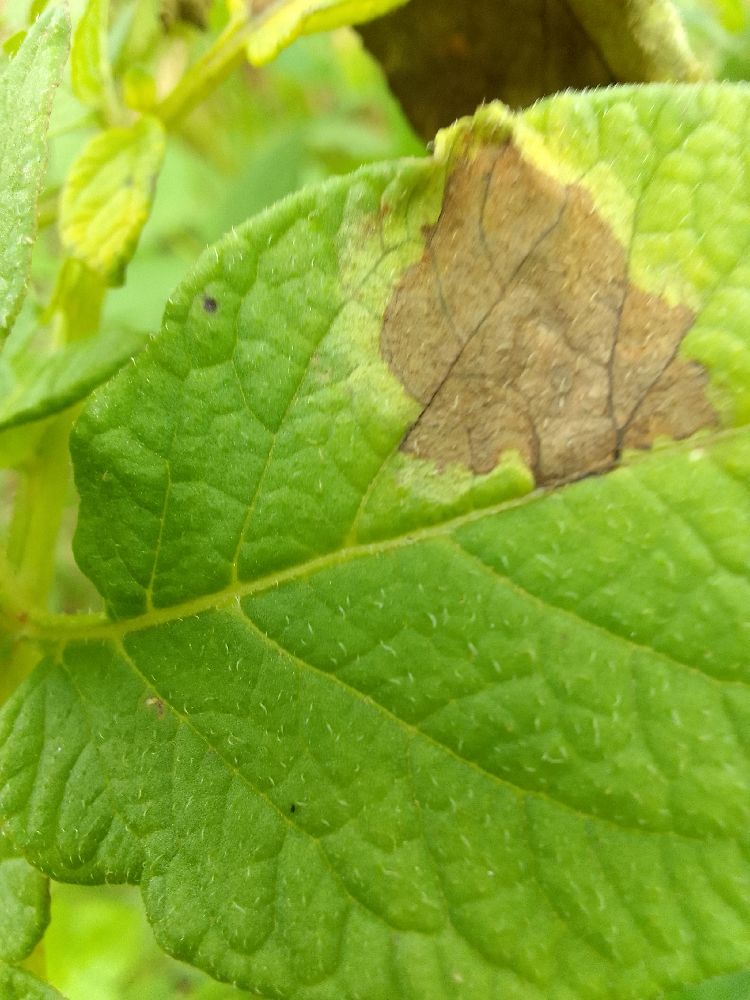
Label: Late blight